Horatio (crater)

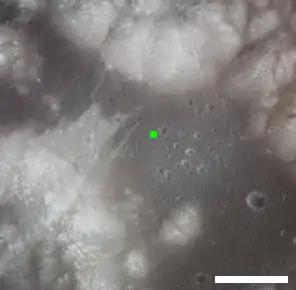
Location of Horatio crater in Taurus-Littrow Valley. South Massif is at lower left, North Massif is at top center, and Sculptured Hills are at upper right. Scale bar is 5 km

Horatio is a feature on Earth's Moon, a crater in Taurus-Littrow valley. Astronauts Eugene Cernan and Harrison Schmitt drove the Lunar Roving Vehicle along its south rim in 1972, on the Apollo 17 mission, but did not stop.